Dongzhimen

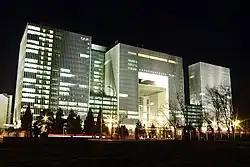
The landmark of Dongzhimen today - the headquarters of China National Petroleum Corporation/PetroChina

Dongzhimen was a gate in the old Beijing city fortifications. It is now a commercial center and transportation node in Beijing.